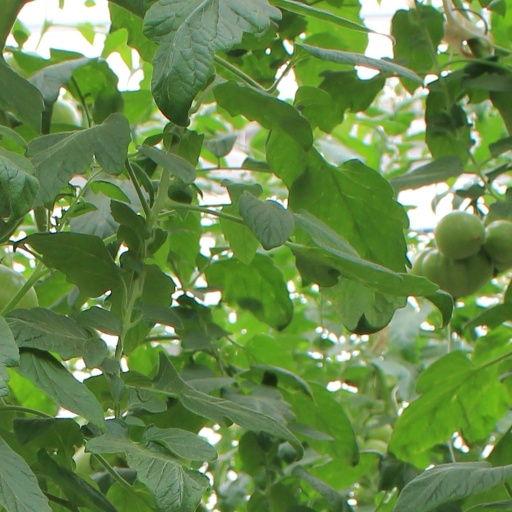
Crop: tomato